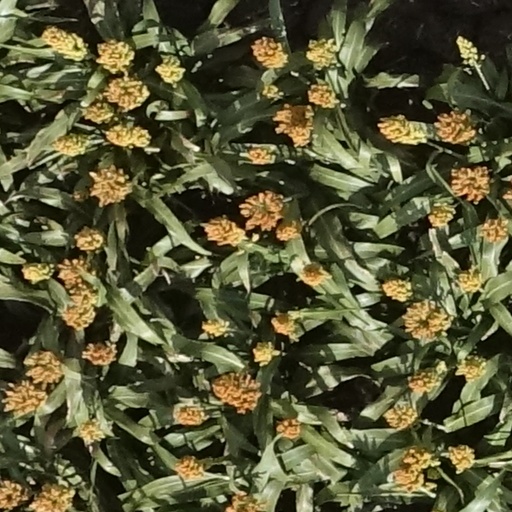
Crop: sorghum